Laos

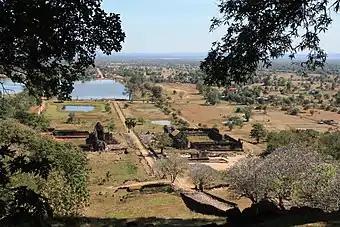
Near the sanctuary on the upper level of Vat Phou, looking back towards the Mekong River

The tourism sector has grown from 80,000 international visitors in 1990, to 1.876 million in 2010, when tourism had been expected to rise to US$1.5857 billion by 2020. In 2010, 1 in every 11 jobs was in the tourism sector. Export earnings from international visitors and tourism goods are expected to generate 16% of total exports or US$270.3 million in 2010, growing in nominal terms to US$484.2 million (12.5% of the total) in 2020. The European Council on Trade and Tourism awarded the country the "World Best Tourist Destination" designation for 2013 for architecture and history. In 2024, tourist numbers topped 5 million, contributing over US$1 billion to the economy.